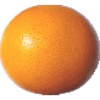
Label: pink_grapefruit